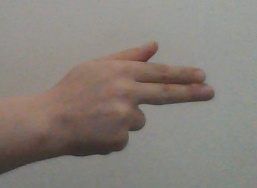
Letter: ghain